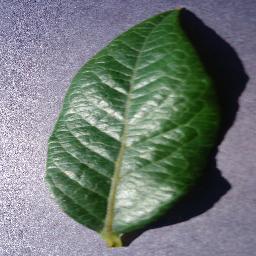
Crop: blueberry
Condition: healthy